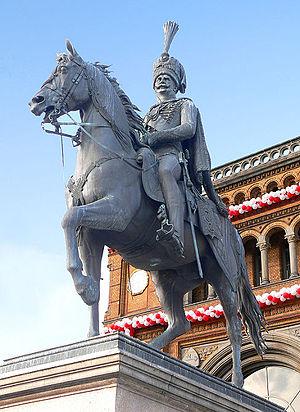
Cet article recense les statues équestres en Allemagne.